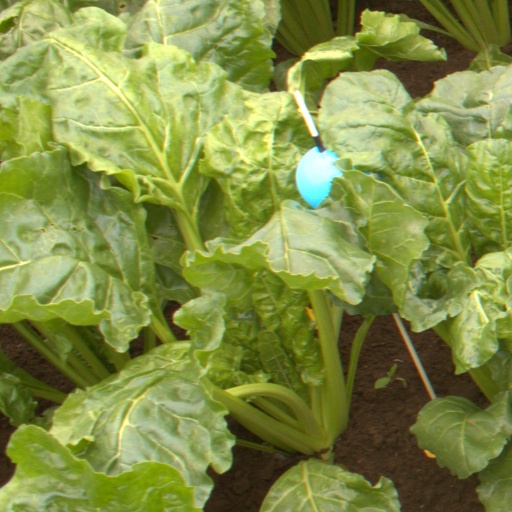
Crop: sugar beet